Ellen Southard

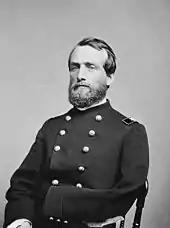
General Lucius Fairchild, who wrote the citation that led to Lifesaving Medals being awarded

A court of enquiry was held the following month in Liverpool by the Board of Trade, and focused particularly on the roles of the captains in the tragedy as well as the design of the Liverpool lifeboat. The court found that no-one was to blame for the loss of either "Ellen Southard" or the Liverpool lifeboat. Captain James Martin and his crew were praised for their gallantry in getting everyone off the ship, and absolved of any blame with respect to the capsizing of the lifeboat. The lifeboat was furthermore found to be of sound design and suitably adapted to her role, but debate continued for many years about the merits of the tubular design vs the self-righting one, as well as the requirement for lifeboats to be powered. After twelve years of deliberation, a decision was finally made to adopt self-righting lifeboats.